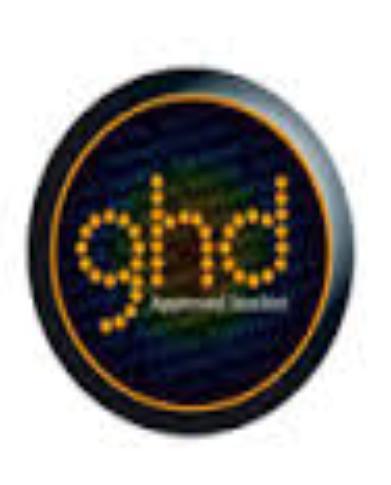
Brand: ghd
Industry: Necessities